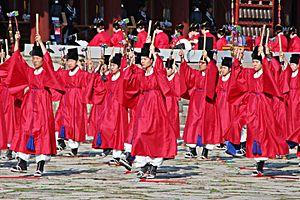
Le sanctuaire de Jongmyo est un sanctuaire confucéen dédié aux membres de la famille royale de la dynastie Chosŏn. Selon l'UNESCO, c'est le plus vieux sanctuaire royal confucéen ; les cérémonies qui y ont encore lieu continuent une tradition établie au XIVᵉ siècle. Ces sanctuaires existaient déjà depuis la période des trois Royaumes de Corée, mais il ne reste que ceux dédiés à la famille Chosŏn.
Cet article recense les pratiques inscrites au patrimoine culturel immatériel en Corée du Sud.